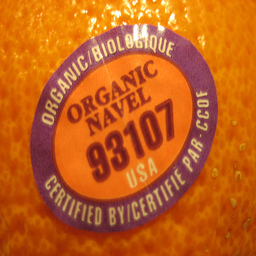
Label: Orange